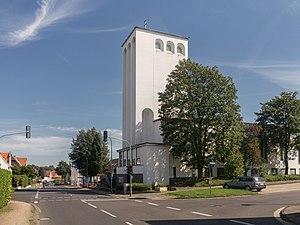
Übach-Palenberg est une ville d'Allemagne, à la frontière avec les Pays-Bas. Elle est située tout près de Cologne et de Aix-la-Chapelle et l'actuel maire de la ville se nomme Wolfgang Jungnitsch.